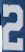
Number: 2